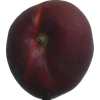
Label: nectarine_flat